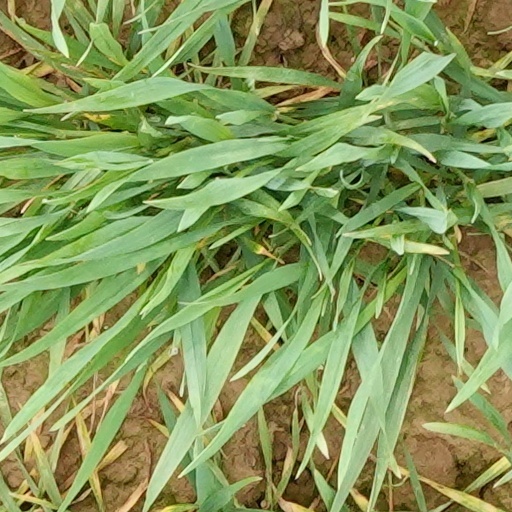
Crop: wheat